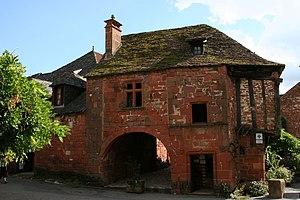
Ce tableau présente la liste de tous les monuments historiques classés ou inscrits dans la ville de Collonges-la-Rouge, Corrèze, en France.
Collonges-la-Rouge est une commune française limousine, située dans le département de la Corrèze en région Nouvelle-Aquitaine. La mise en valeur de son patrimoine vaut à la commune qui fait 1 431 hectares d'avoir 420 ha classés monument historique et 189 ha inscrits à l’Inventaire supplémentaire des monuments historiques.